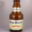
Label: bottle